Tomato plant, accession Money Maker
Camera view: vertical (180 deg); turntable rotation: 240 degrees
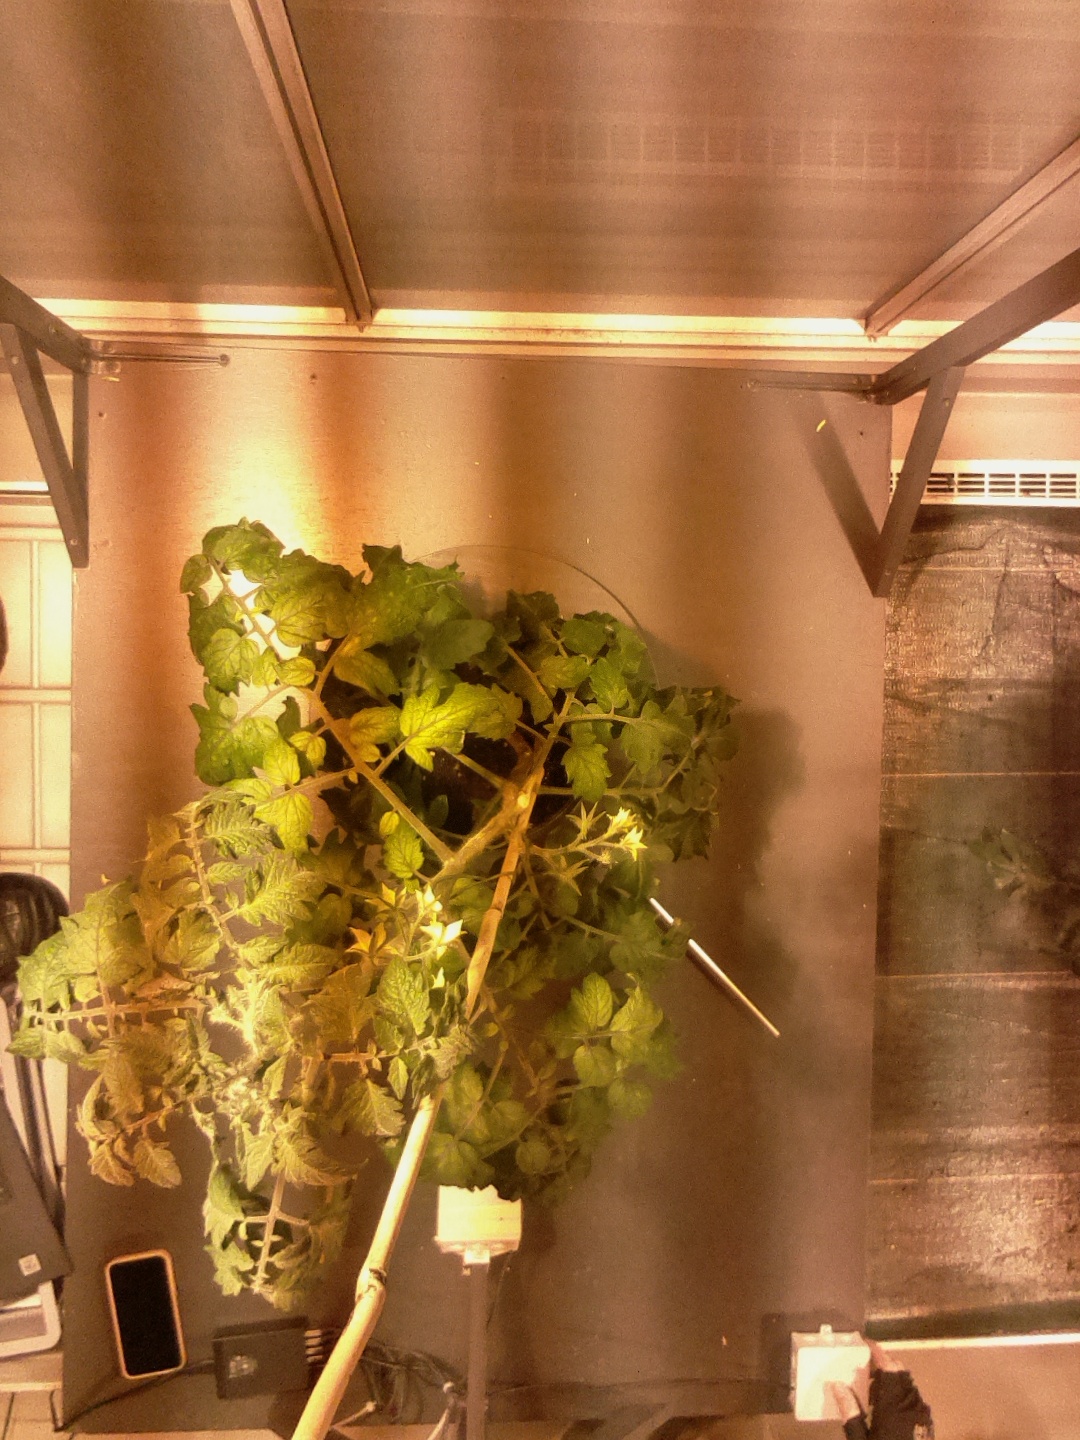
BBCH growth stage 68: Full flowering, 80%-90% of flowers open, more petals falling